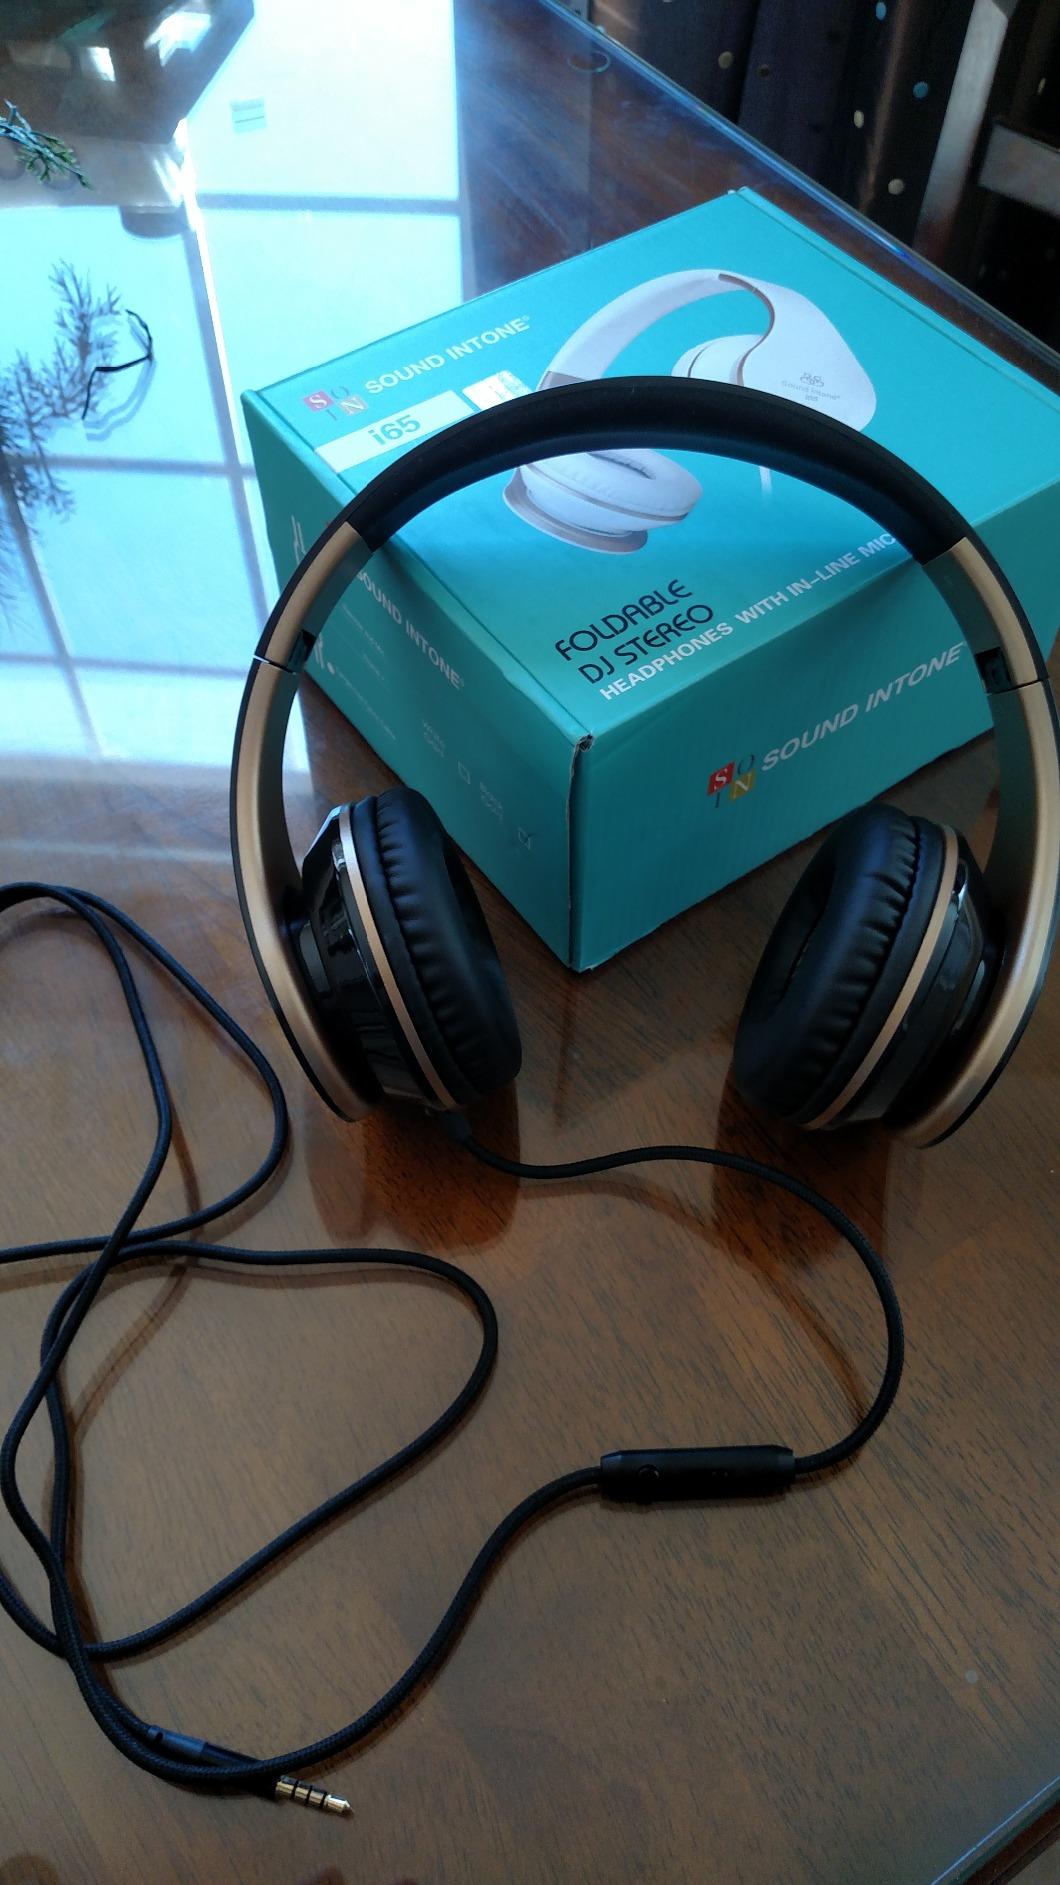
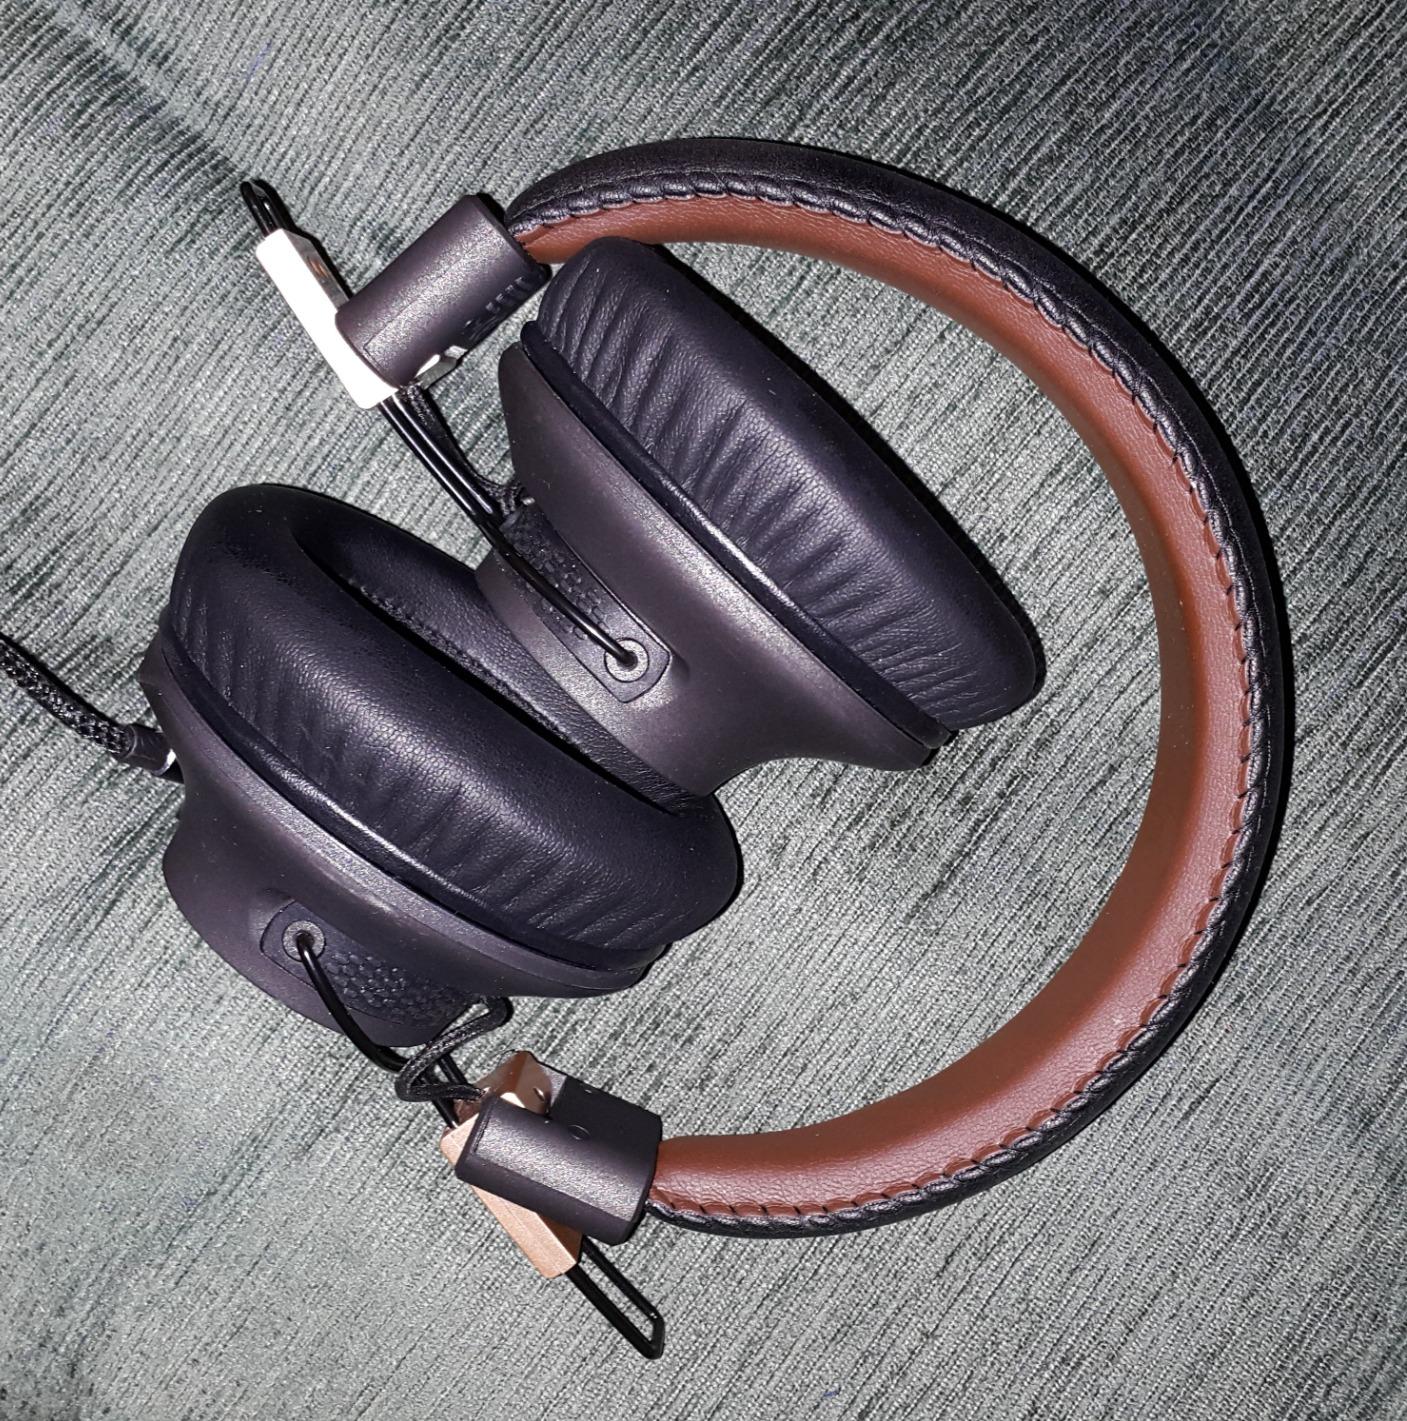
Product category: headphones
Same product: no